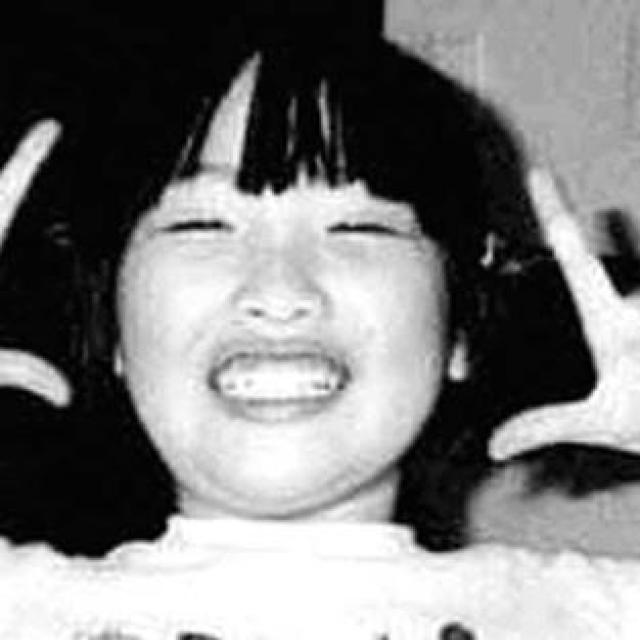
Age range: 0-12